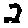
Label: 2